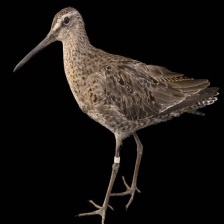
Species: SHORT BILLED DOWITCHER
Scientific name: LIMNODROMUS GRISEUS